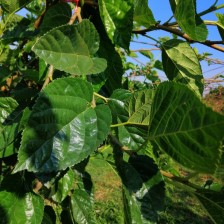
Variety: BlackOodTurkey